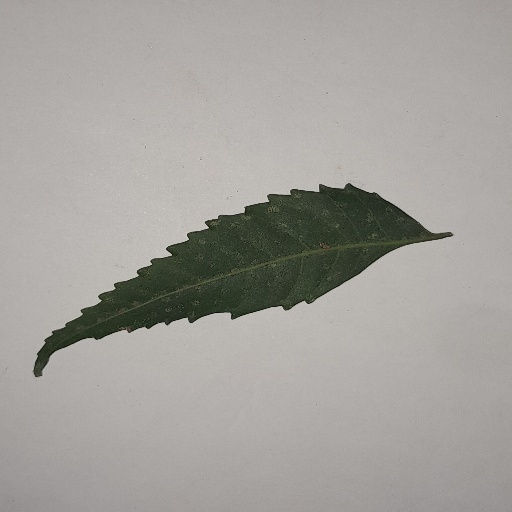
Species: Neem
Leaf condition: Powdery Mildew